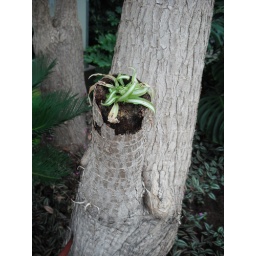
plant in tree